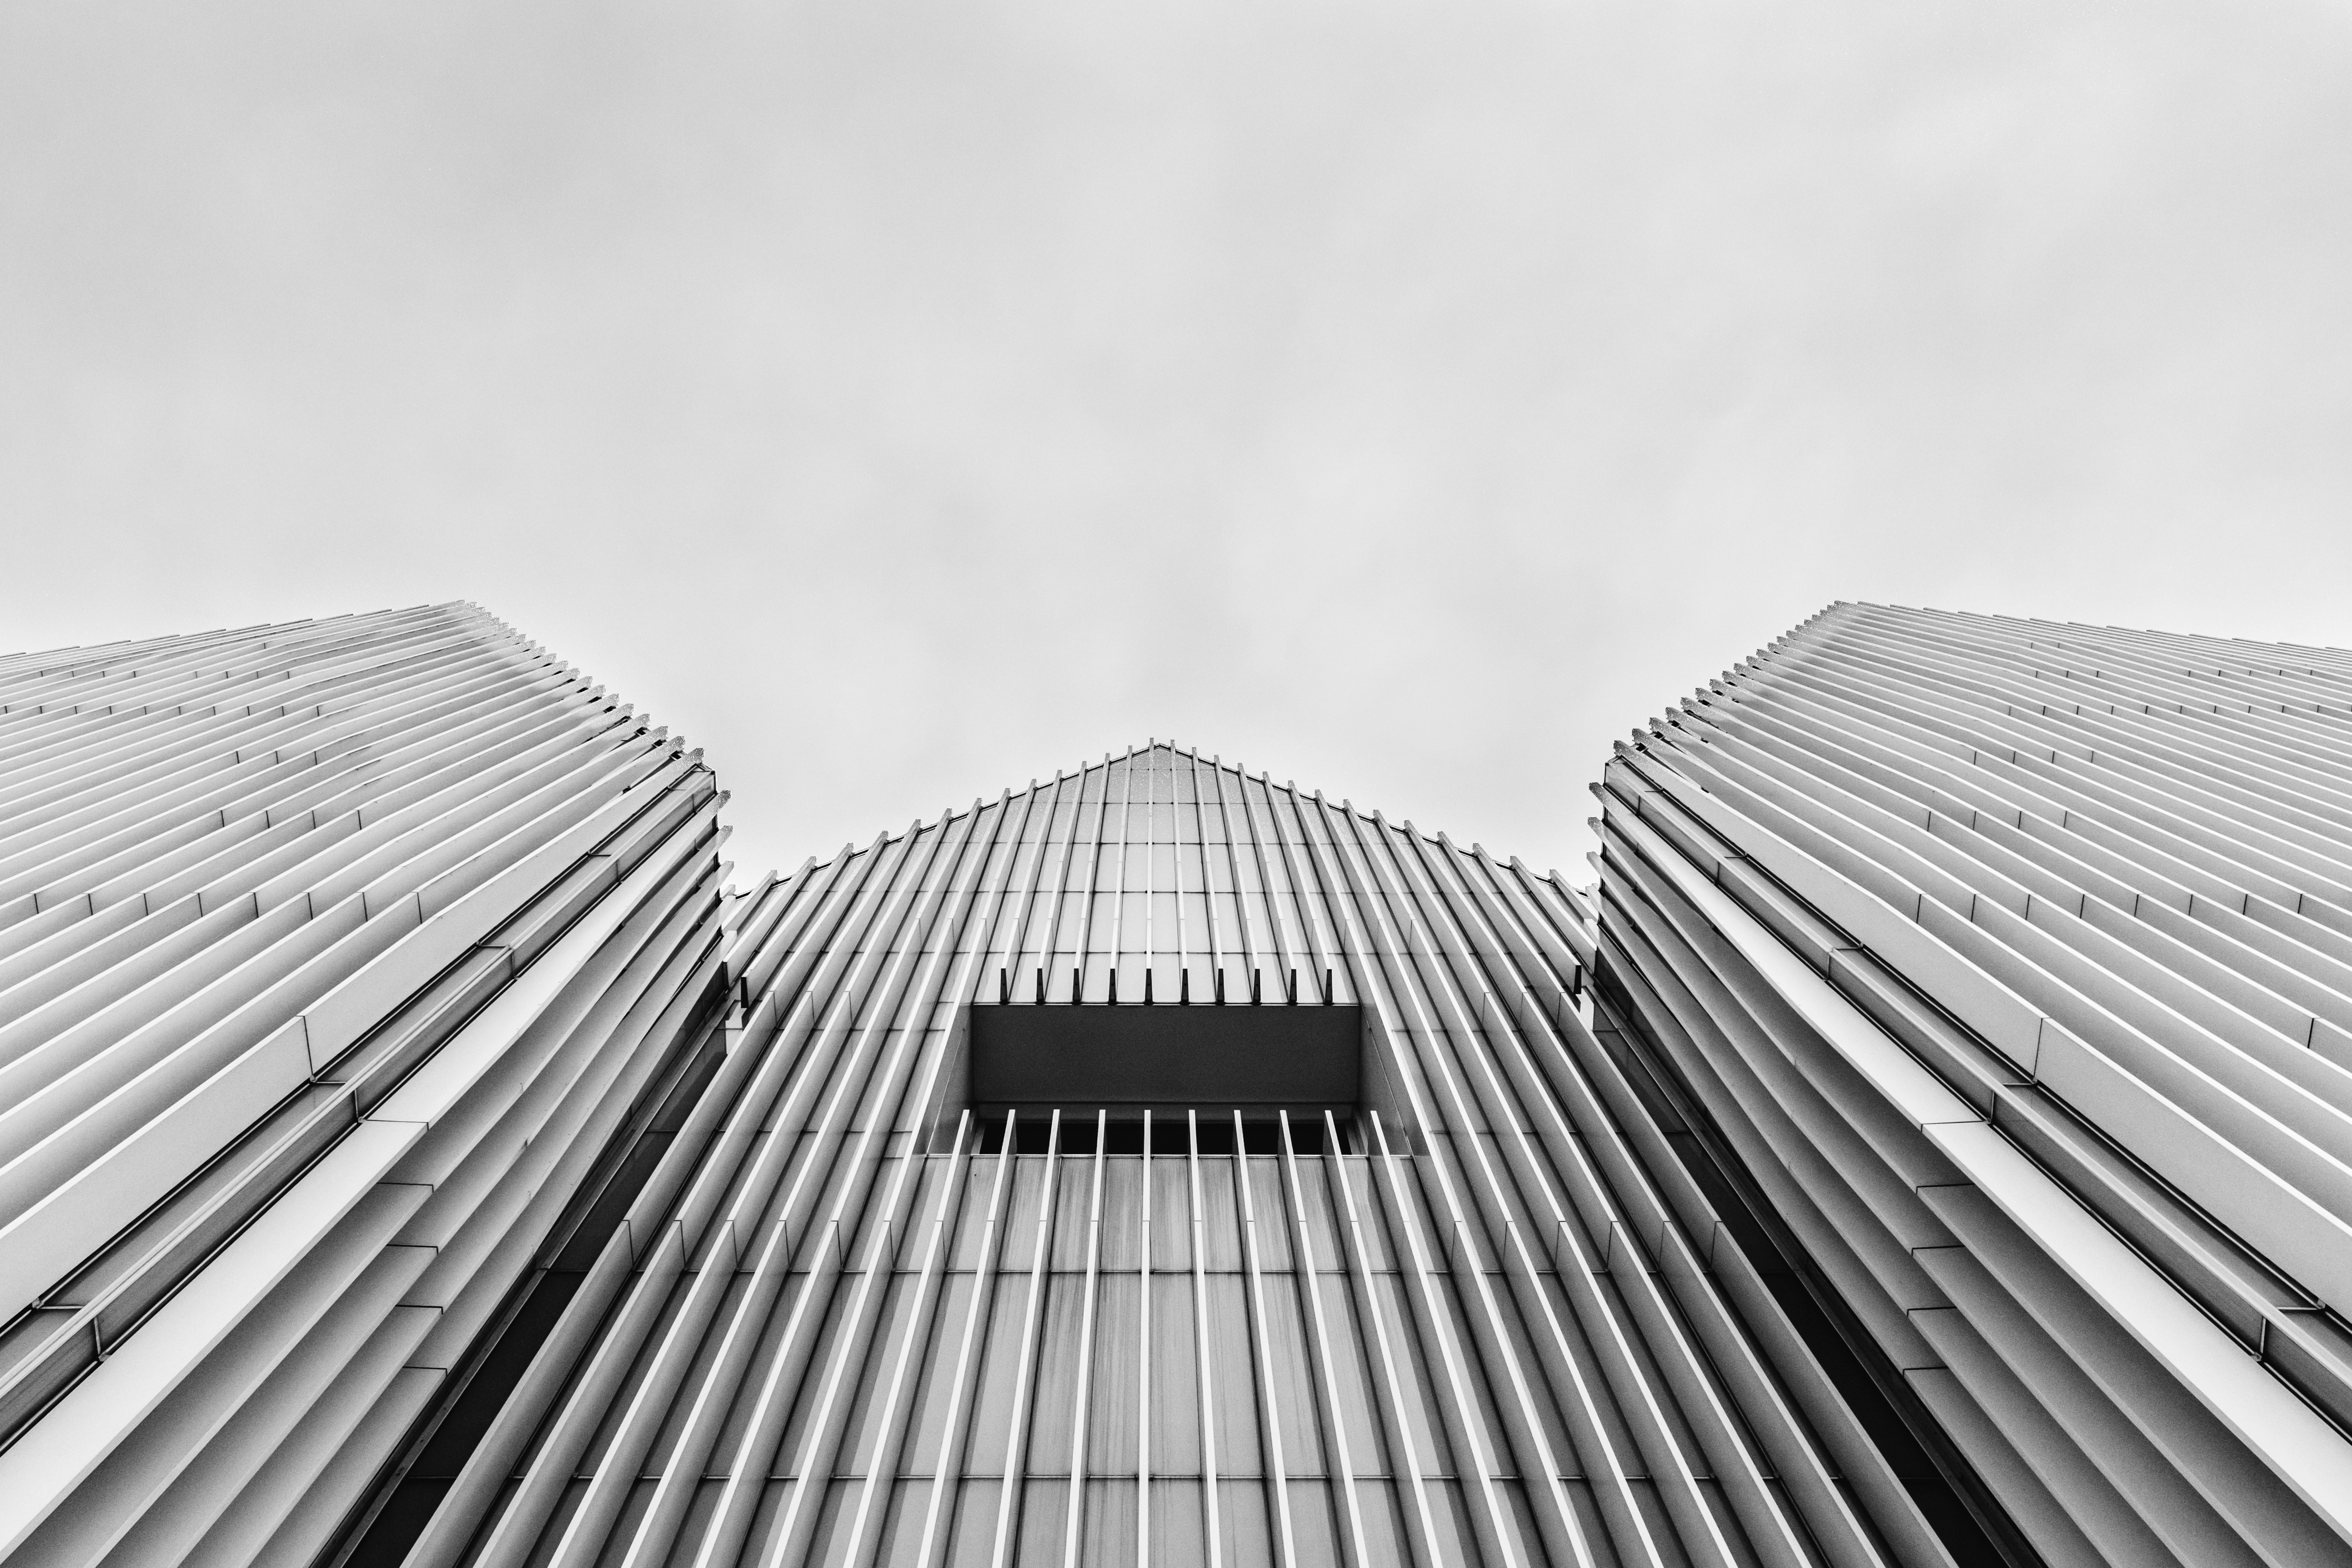
white, architecture, black and white, monochrome, line, monochrome photography, daytime, symmetry, sky, urban area, skyscraper, building, brutalist architecture, photography, stock photography, facade, style, tower block, parallel, city, metal, steel